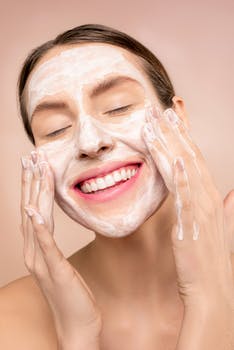
Label: No Watermark